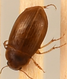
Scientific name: Amara quenseli
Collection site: Onaqui NEON (ONAQ), plot ONAQ_018